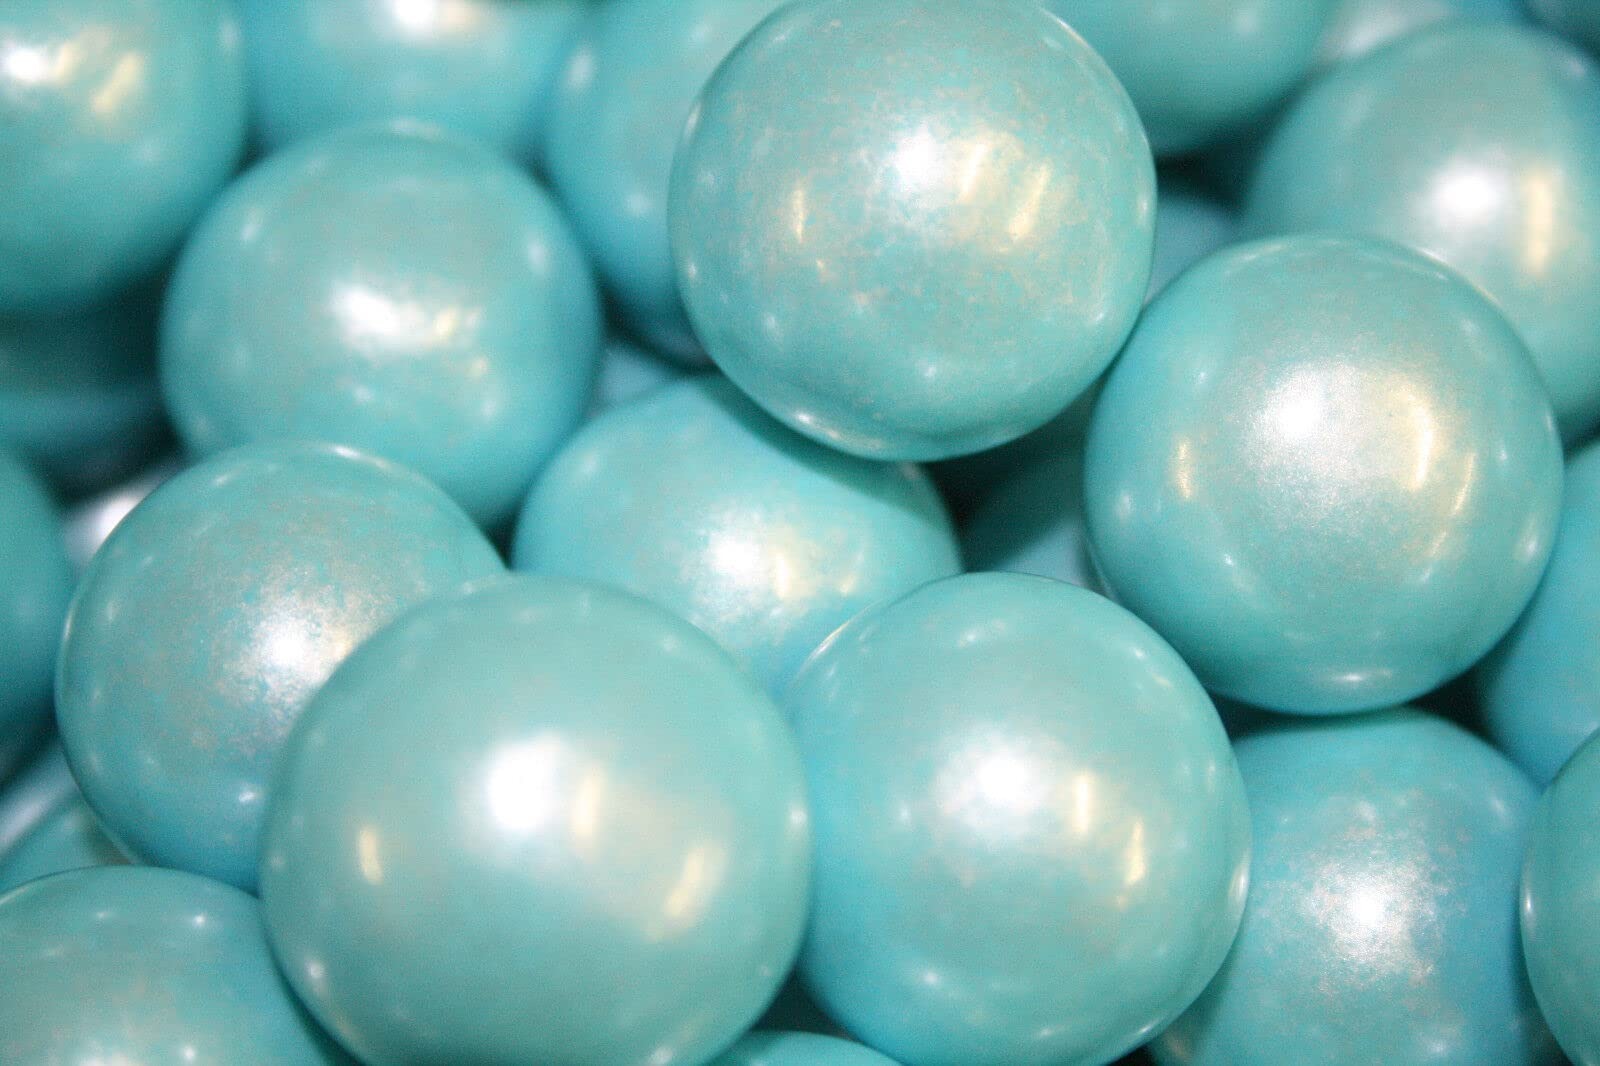
Item Name: Bayside Candy 1" Large Gumballs - Colored Gumball Collection - Gumball Machine - Shimmer Powder Blue/Pearl Blue Gumballs 1" Large (1LB)
Bullet Point 1: The rich, shimmering blue hue makes these gumballs a stunning addition to any candy display.
Bullet Point 2: Enjoy the classic sweet and fruity taste that will bring a smile to your face with every chew.
Bullet Point 3: Great for birthdays, weddings, baby showers, corporate events, or simply stocking your candy jar at home.
Bullet Point 4: The shimmering finish adds a touch of glamour and sophistication, making them stand out in any setting.
Bullet Point 5: These gumballs are perfect for creating colorful and festive displays that will wow your guests.
Bullet Point 6: Each gumball delivers a burst of sweet, fruity flavor that is both nostalgic and satisfying.
Product Description: Add a splash of fun and elegance to any occasion with our Shimmer Blue Gumballs! These dazzling treats combine the classic chewiness you love with a brilliant, eye-catching shimmer that elevates them to a whole new level. Perfect for candy buffets, party favors, or just a delightful treat, our Shimmer Blue Gumballs are sure to impress. Bayside Candy Gumballs. Alway's fresh, always tasty (Manufactured, repackaged, or handled in a facility that processes products containing: peanuts, tree nuts, wheat, soy, and milk Packed by Bayside Candy New Hyde Park NY)
Value: 1.0
Unit: Count

Price: 15.99